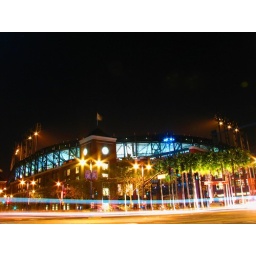
the giant's at&amp;amp;t ball park in the south beach / soma district - san francisco, california